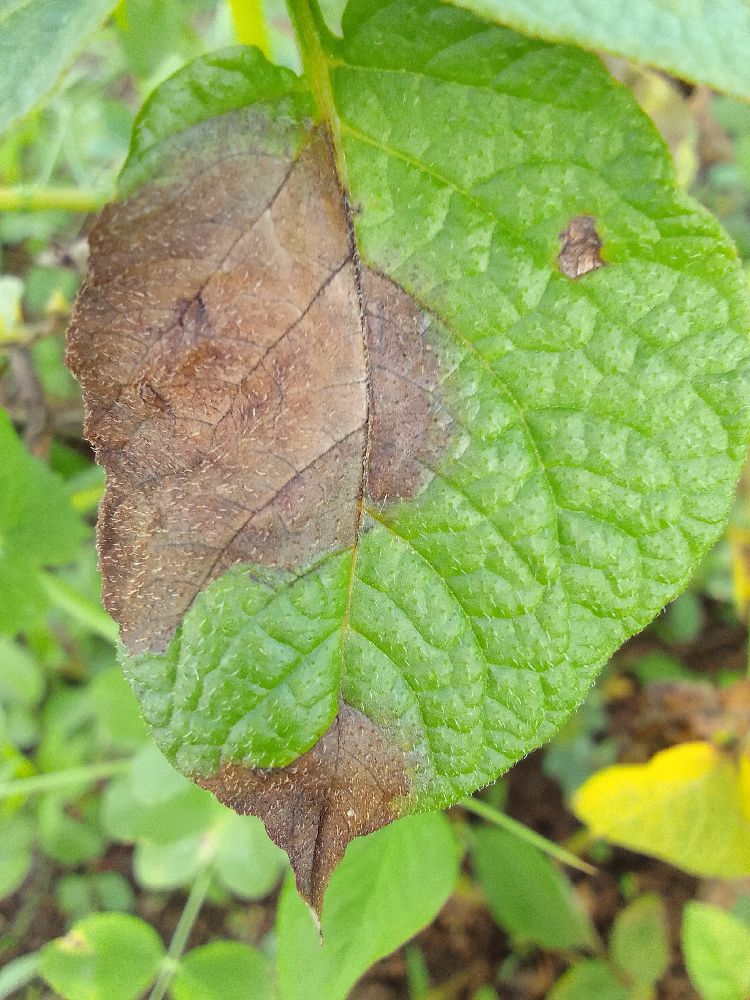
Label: Late blight